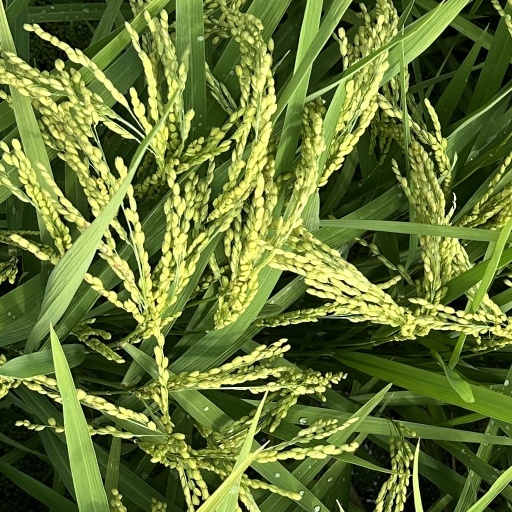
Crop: rice